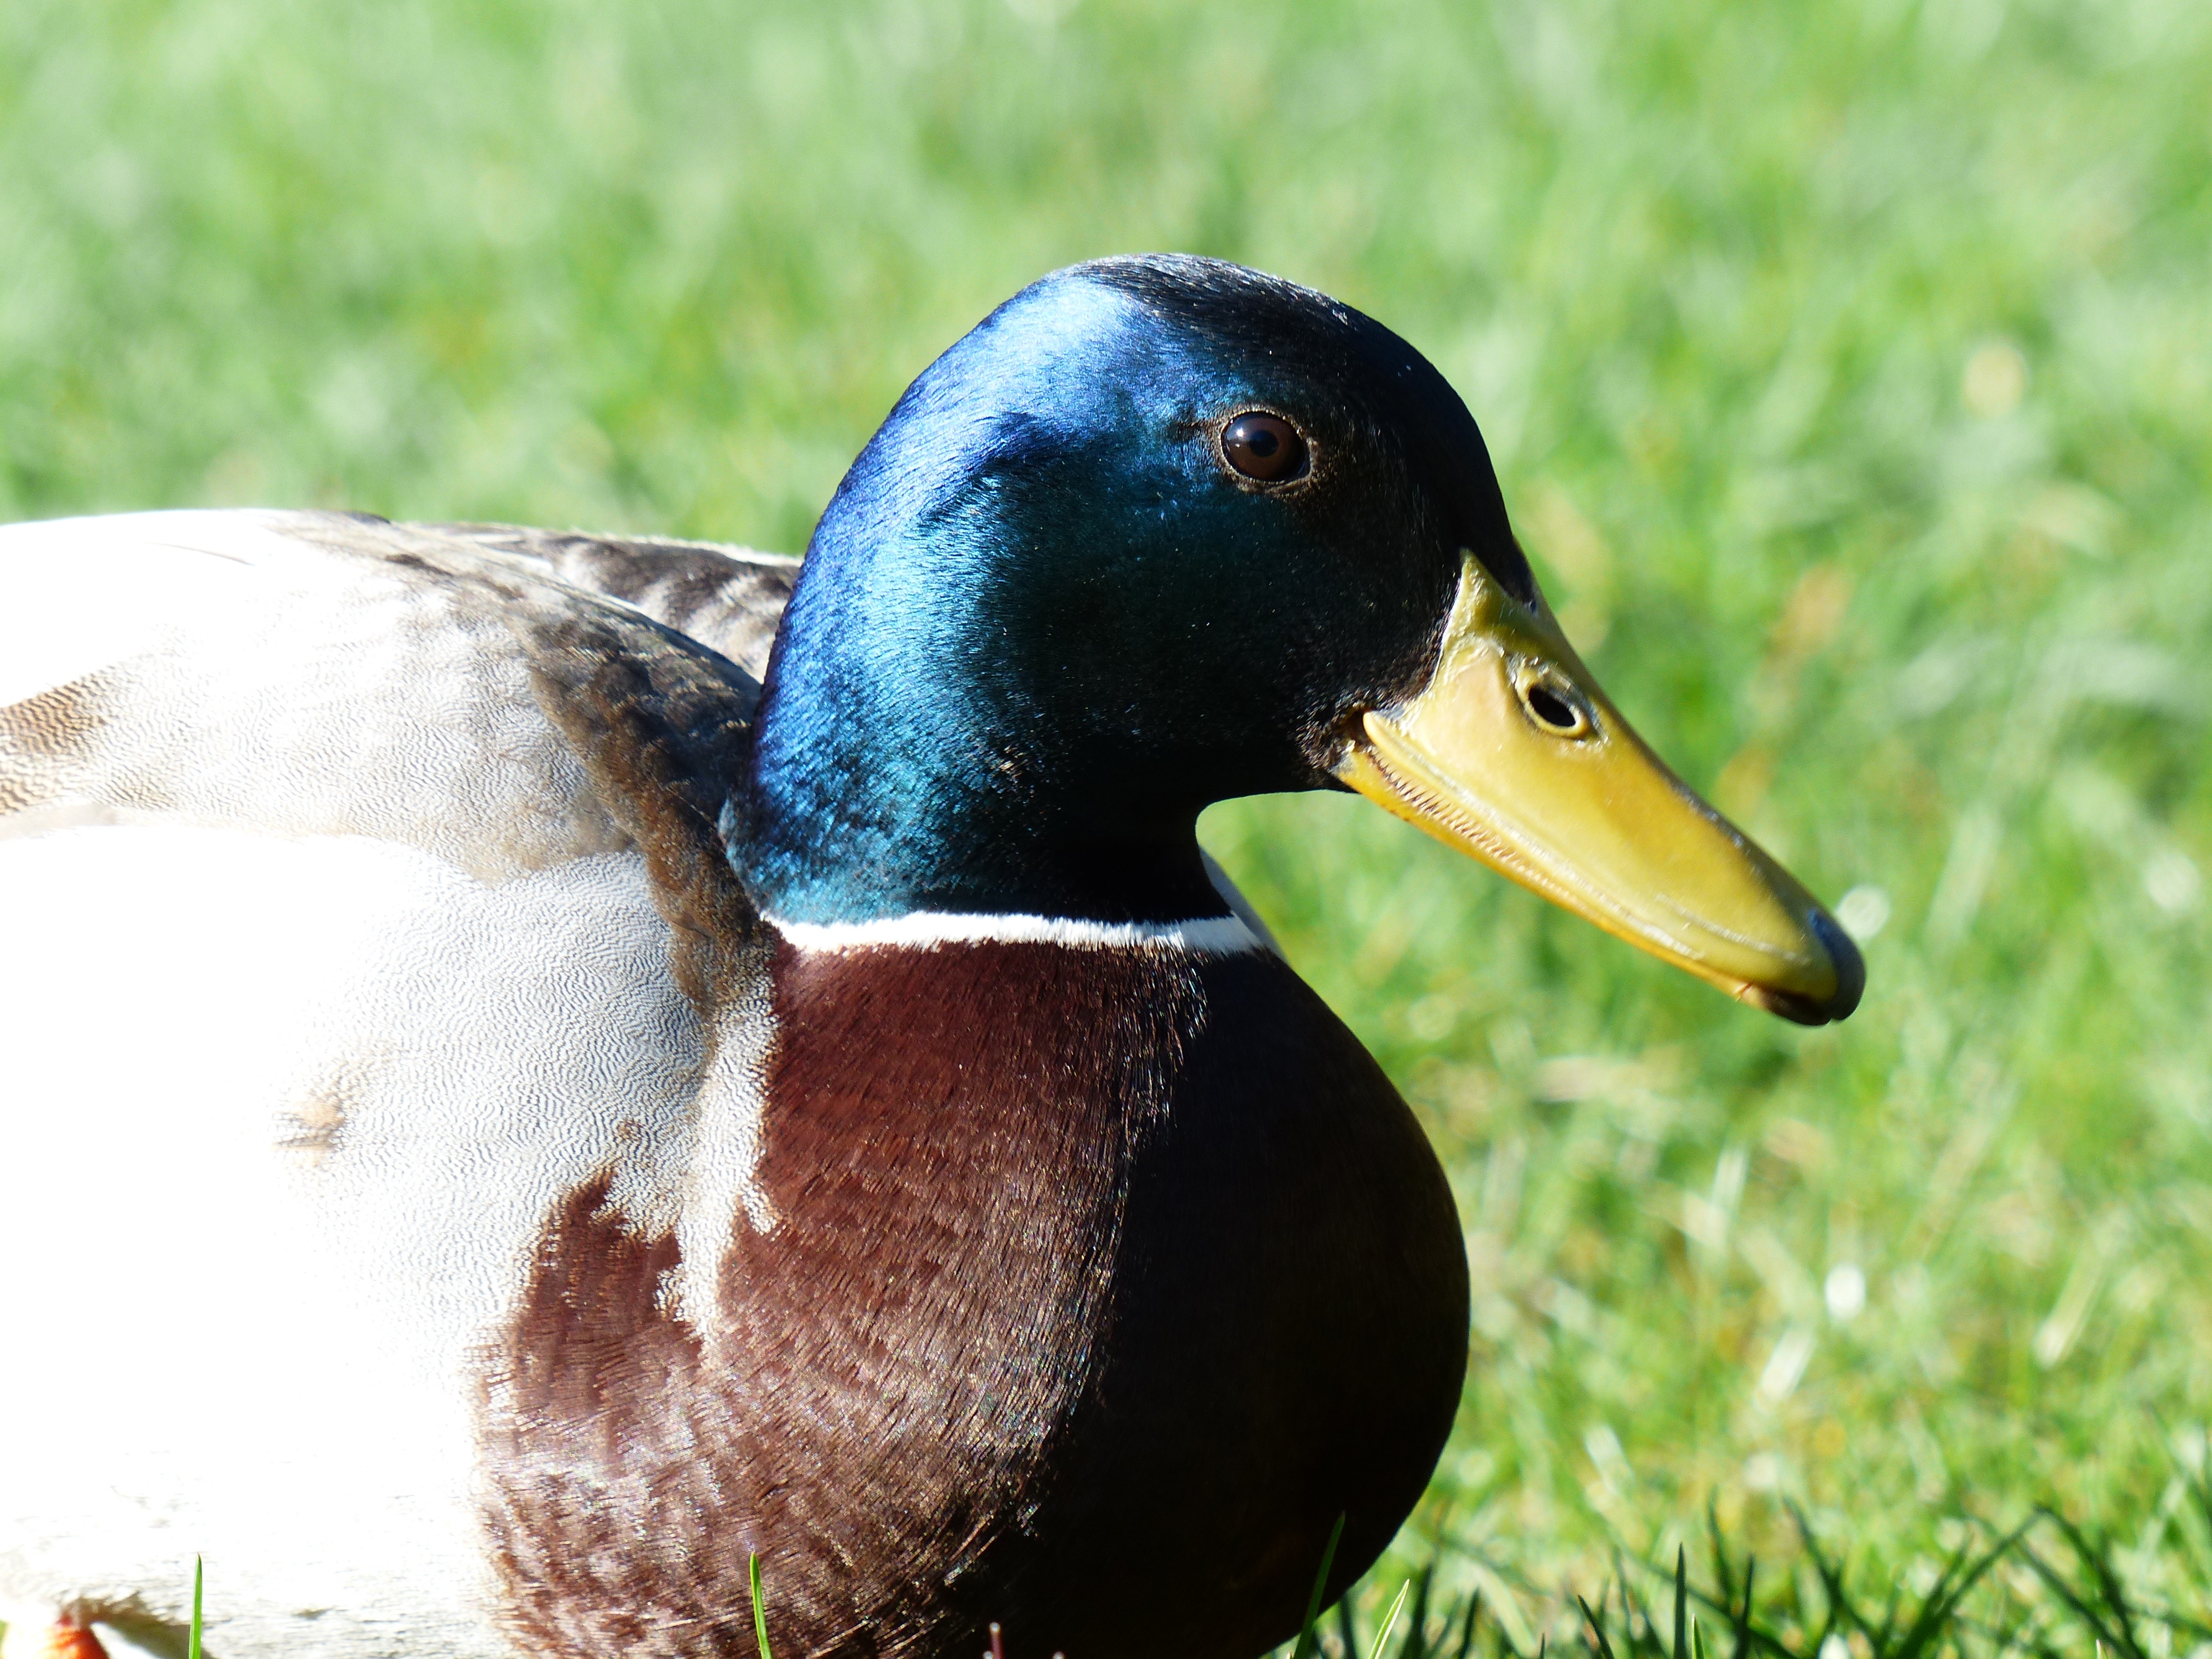
bird, wildlife, beak, shine, fauna, poultry, drake, anatidae, duck, head, vertebrate, bill, waterfowl, species, water bird, mallard, canard, males, metallic, bluish, duck bird, blue metallic, anas platyrhynchos, neck ring, swimming duck, ducks geese and swans, white collar, march duck, house duck